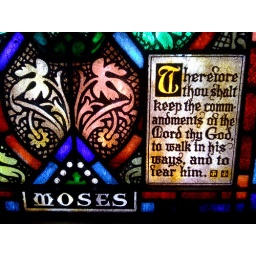
Moses stained glass window in a Methodist church. Hollywood, CA